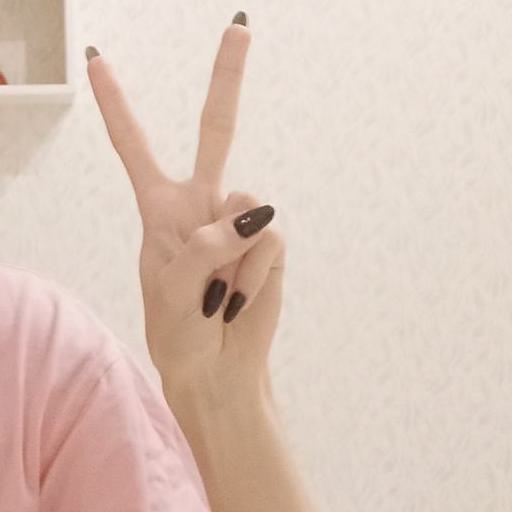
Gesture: peace